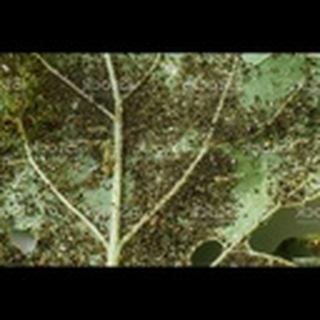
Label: cotton_aphids